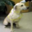
Label: dog